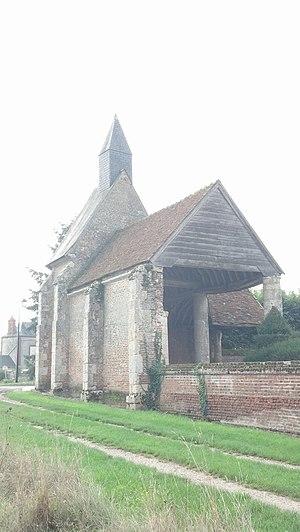
Chapelle Saint-Lazare de Boiscommun This building is indexed in the Base Mérimée, a database of architectural heritage maintained by the French Ministry of Culture,
La liste des monuments historiques du Loiret recense les monuments historiques situés dans le département français du Loiret.